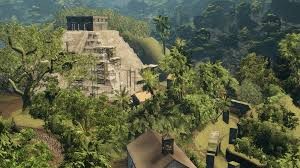
Landmark: Chichen Itza